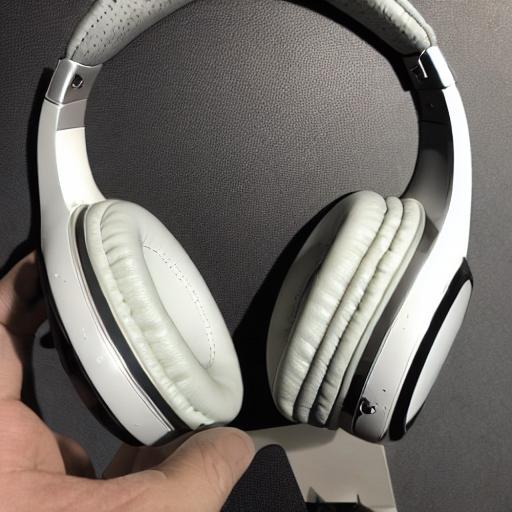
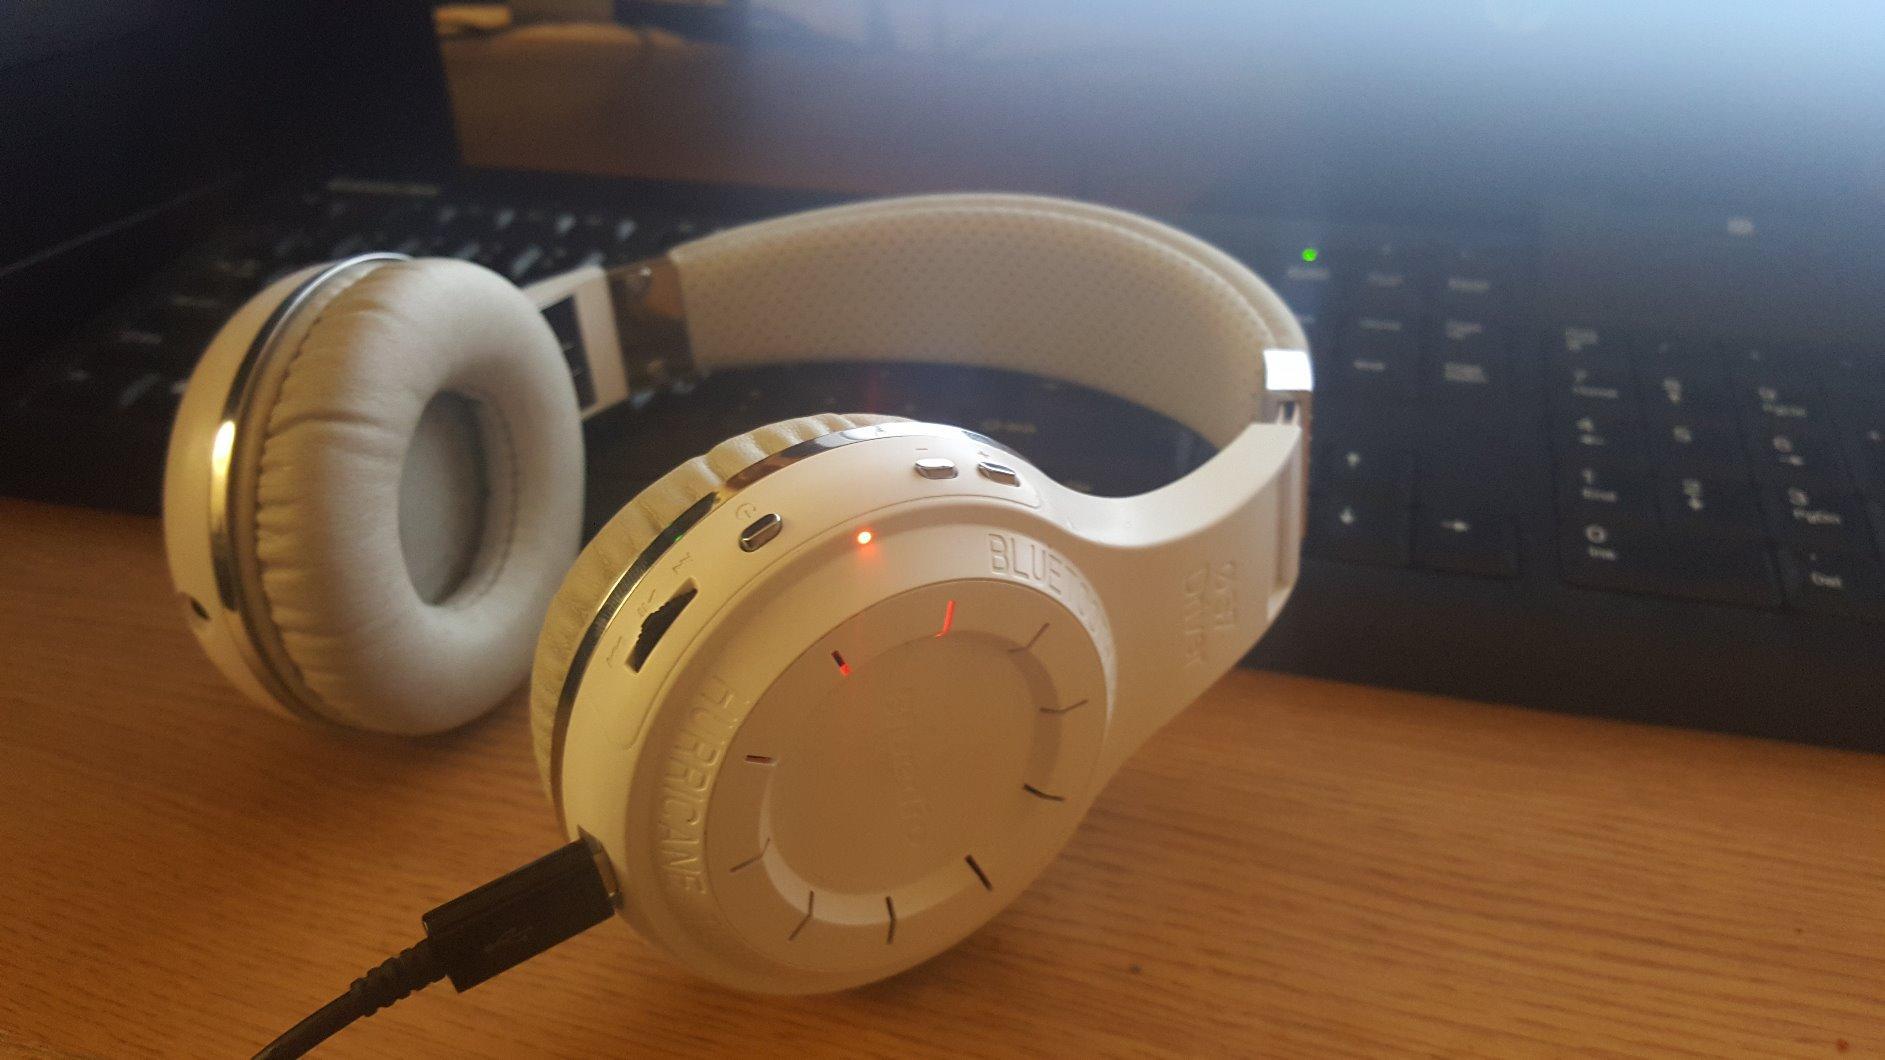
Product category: headphones
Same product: no